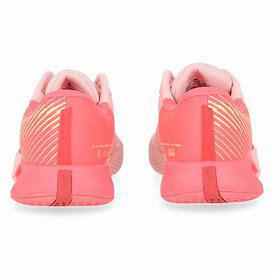
Brand: Nike
Model: Court Air Zoom Vapor Pro 2